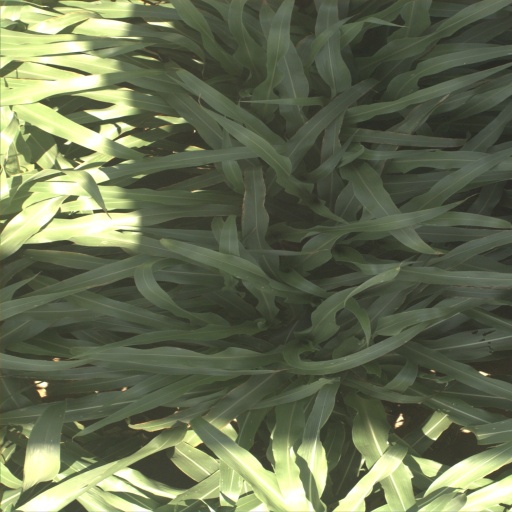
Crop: sorghum